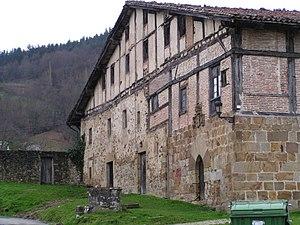
Vieux manoir (Jauregi signifie manoir en basque, mot dérivé de jaun, i.e. seigneur et egi, i.e. lieu), Pays Basque.
Garai en basque ou Garay en espagnol est une commune de Biscaye dans la communauté autonome du Pays basque en Espagne.